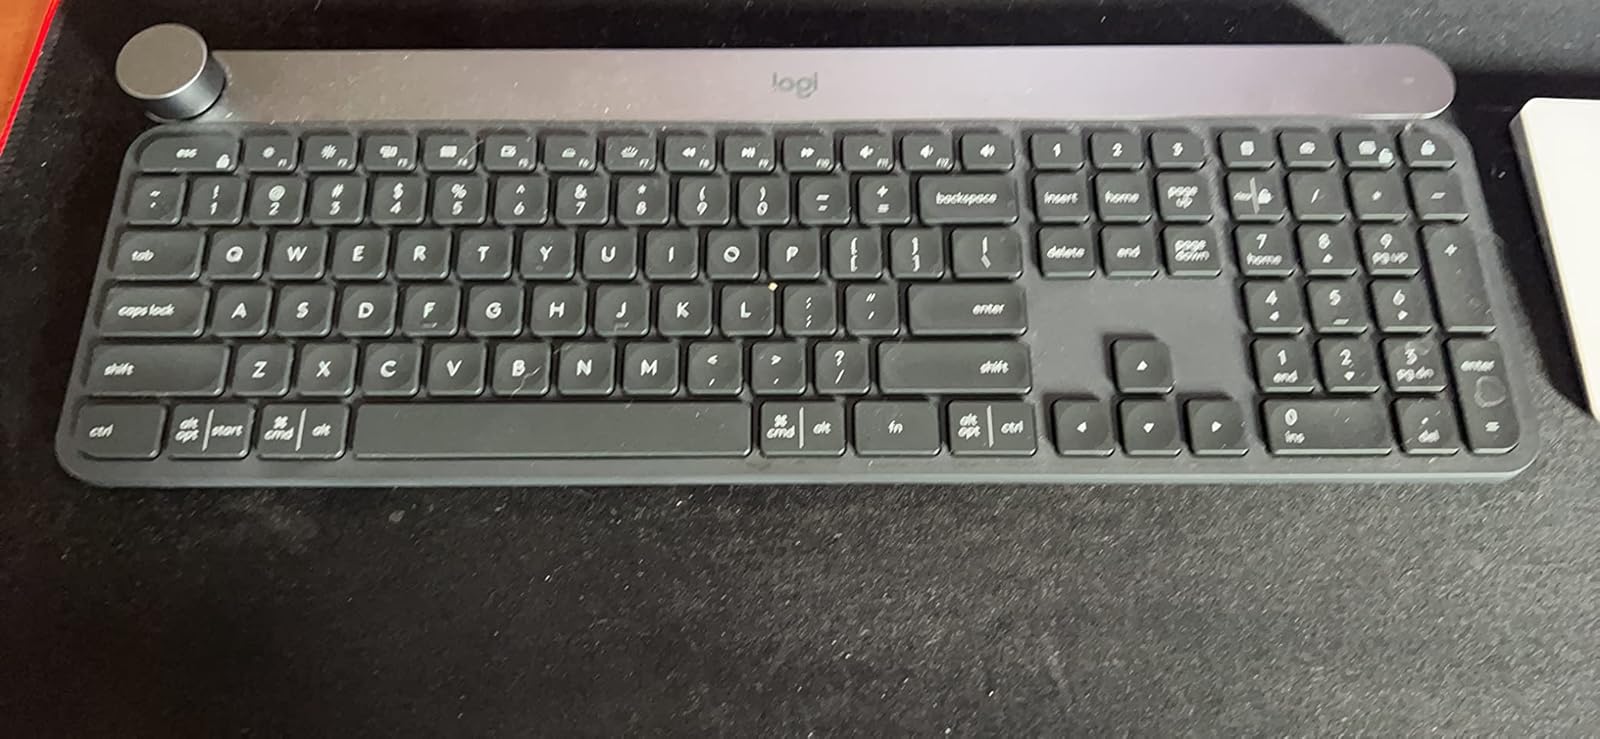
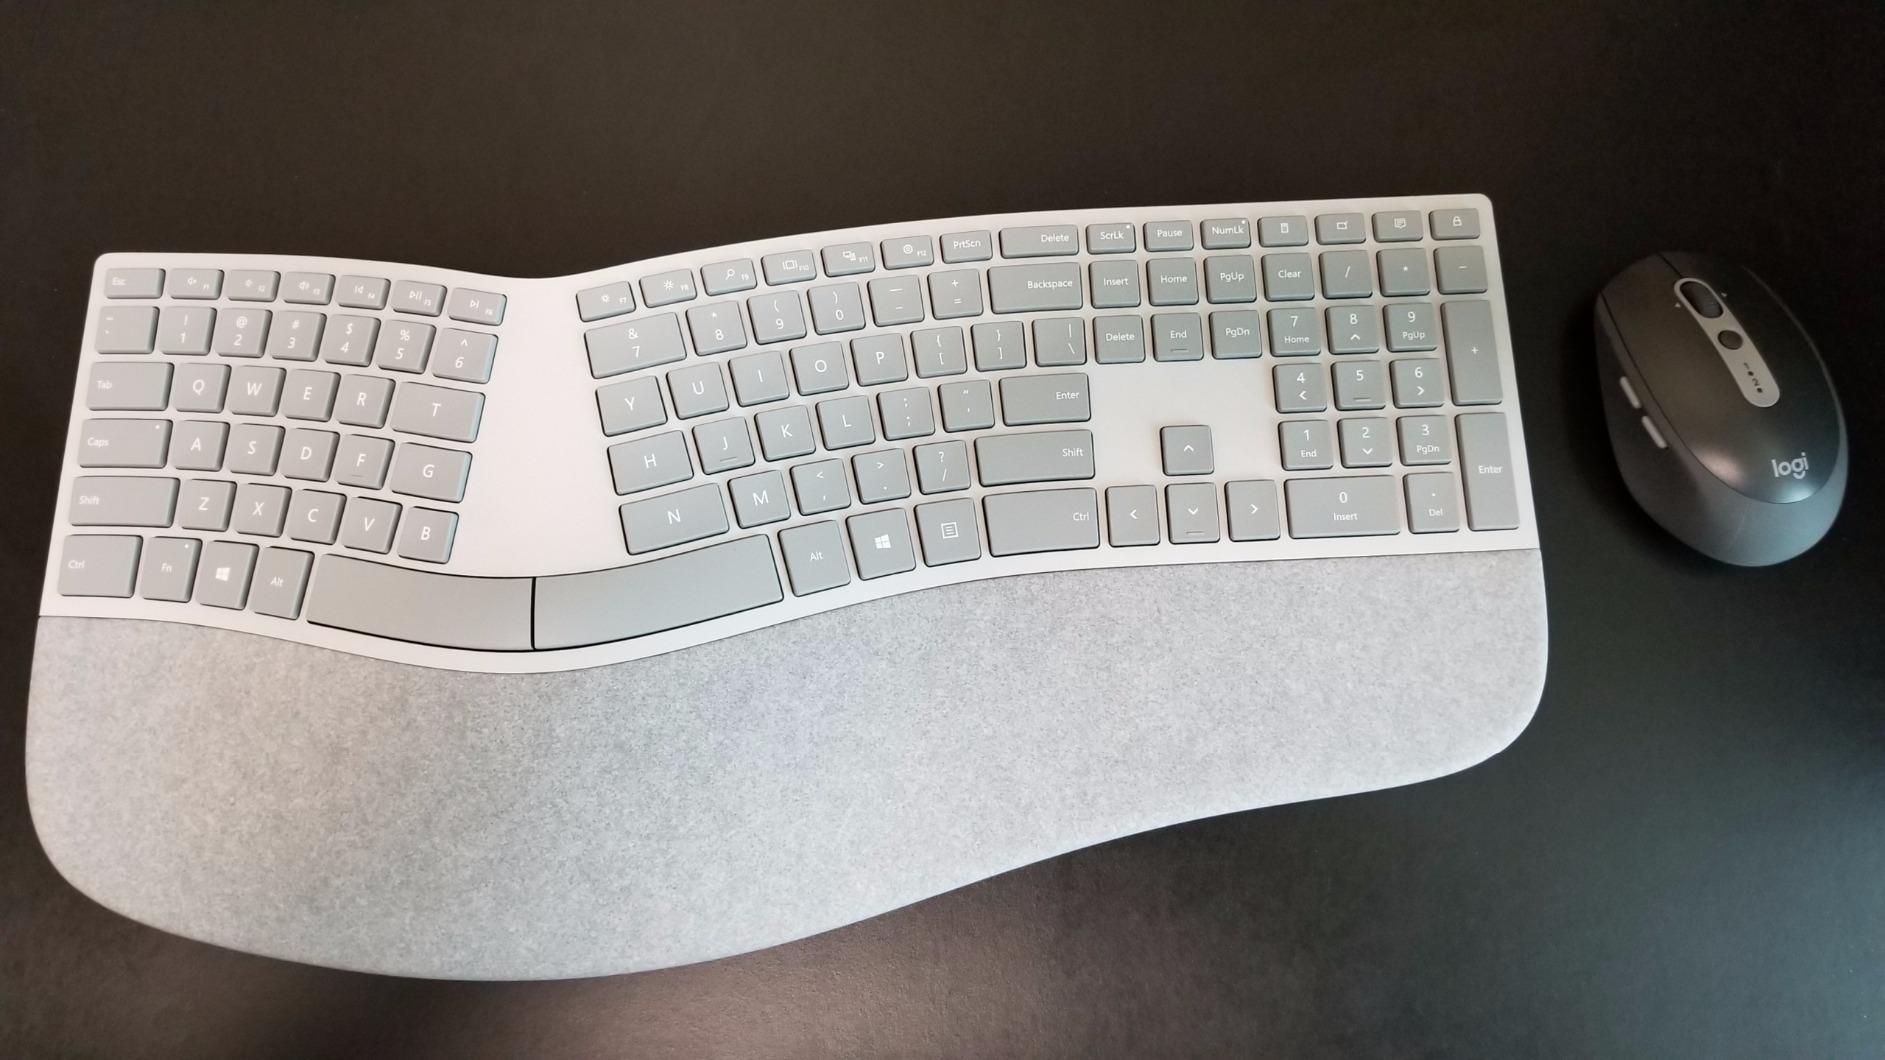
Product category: keyboard
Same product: no